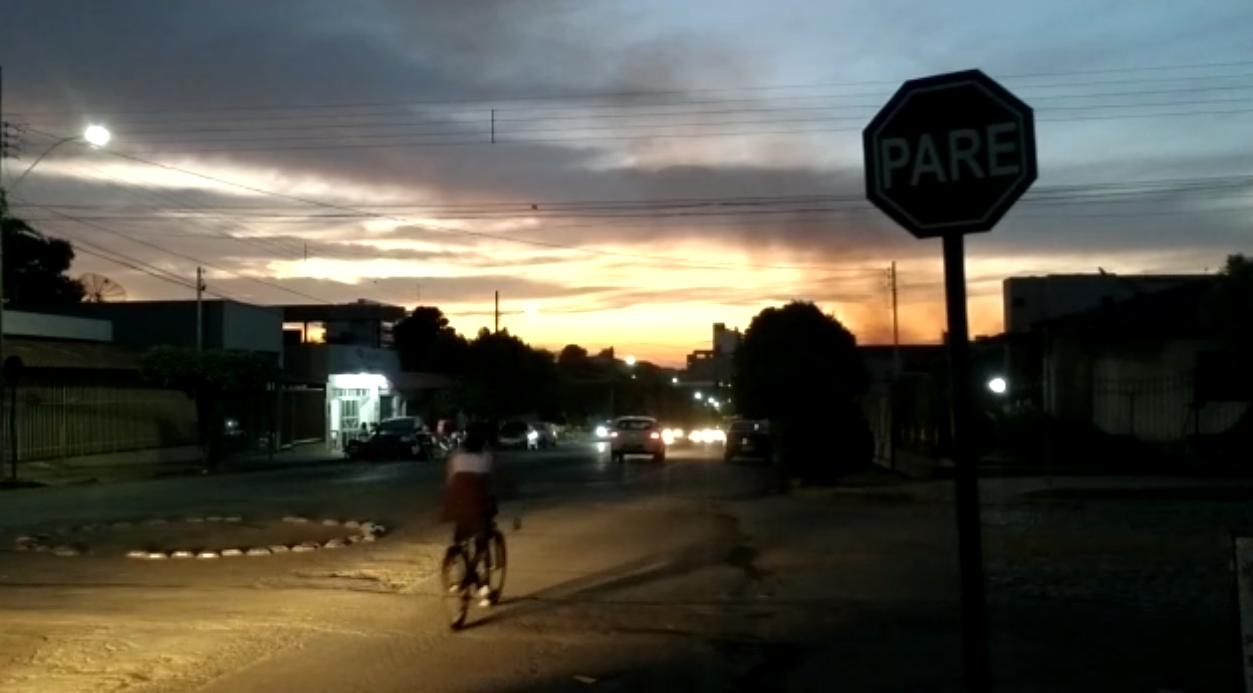
Fire: no
Smoke: yes